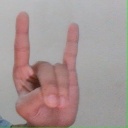
अक्षर: श